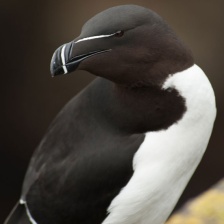
Species: RAZORBILL
Scientific name: ALCA TORDA